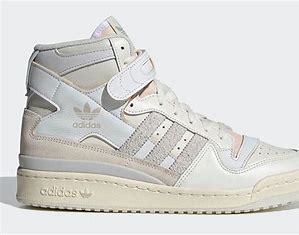
Brand: Adidas
Model: Forum Mid